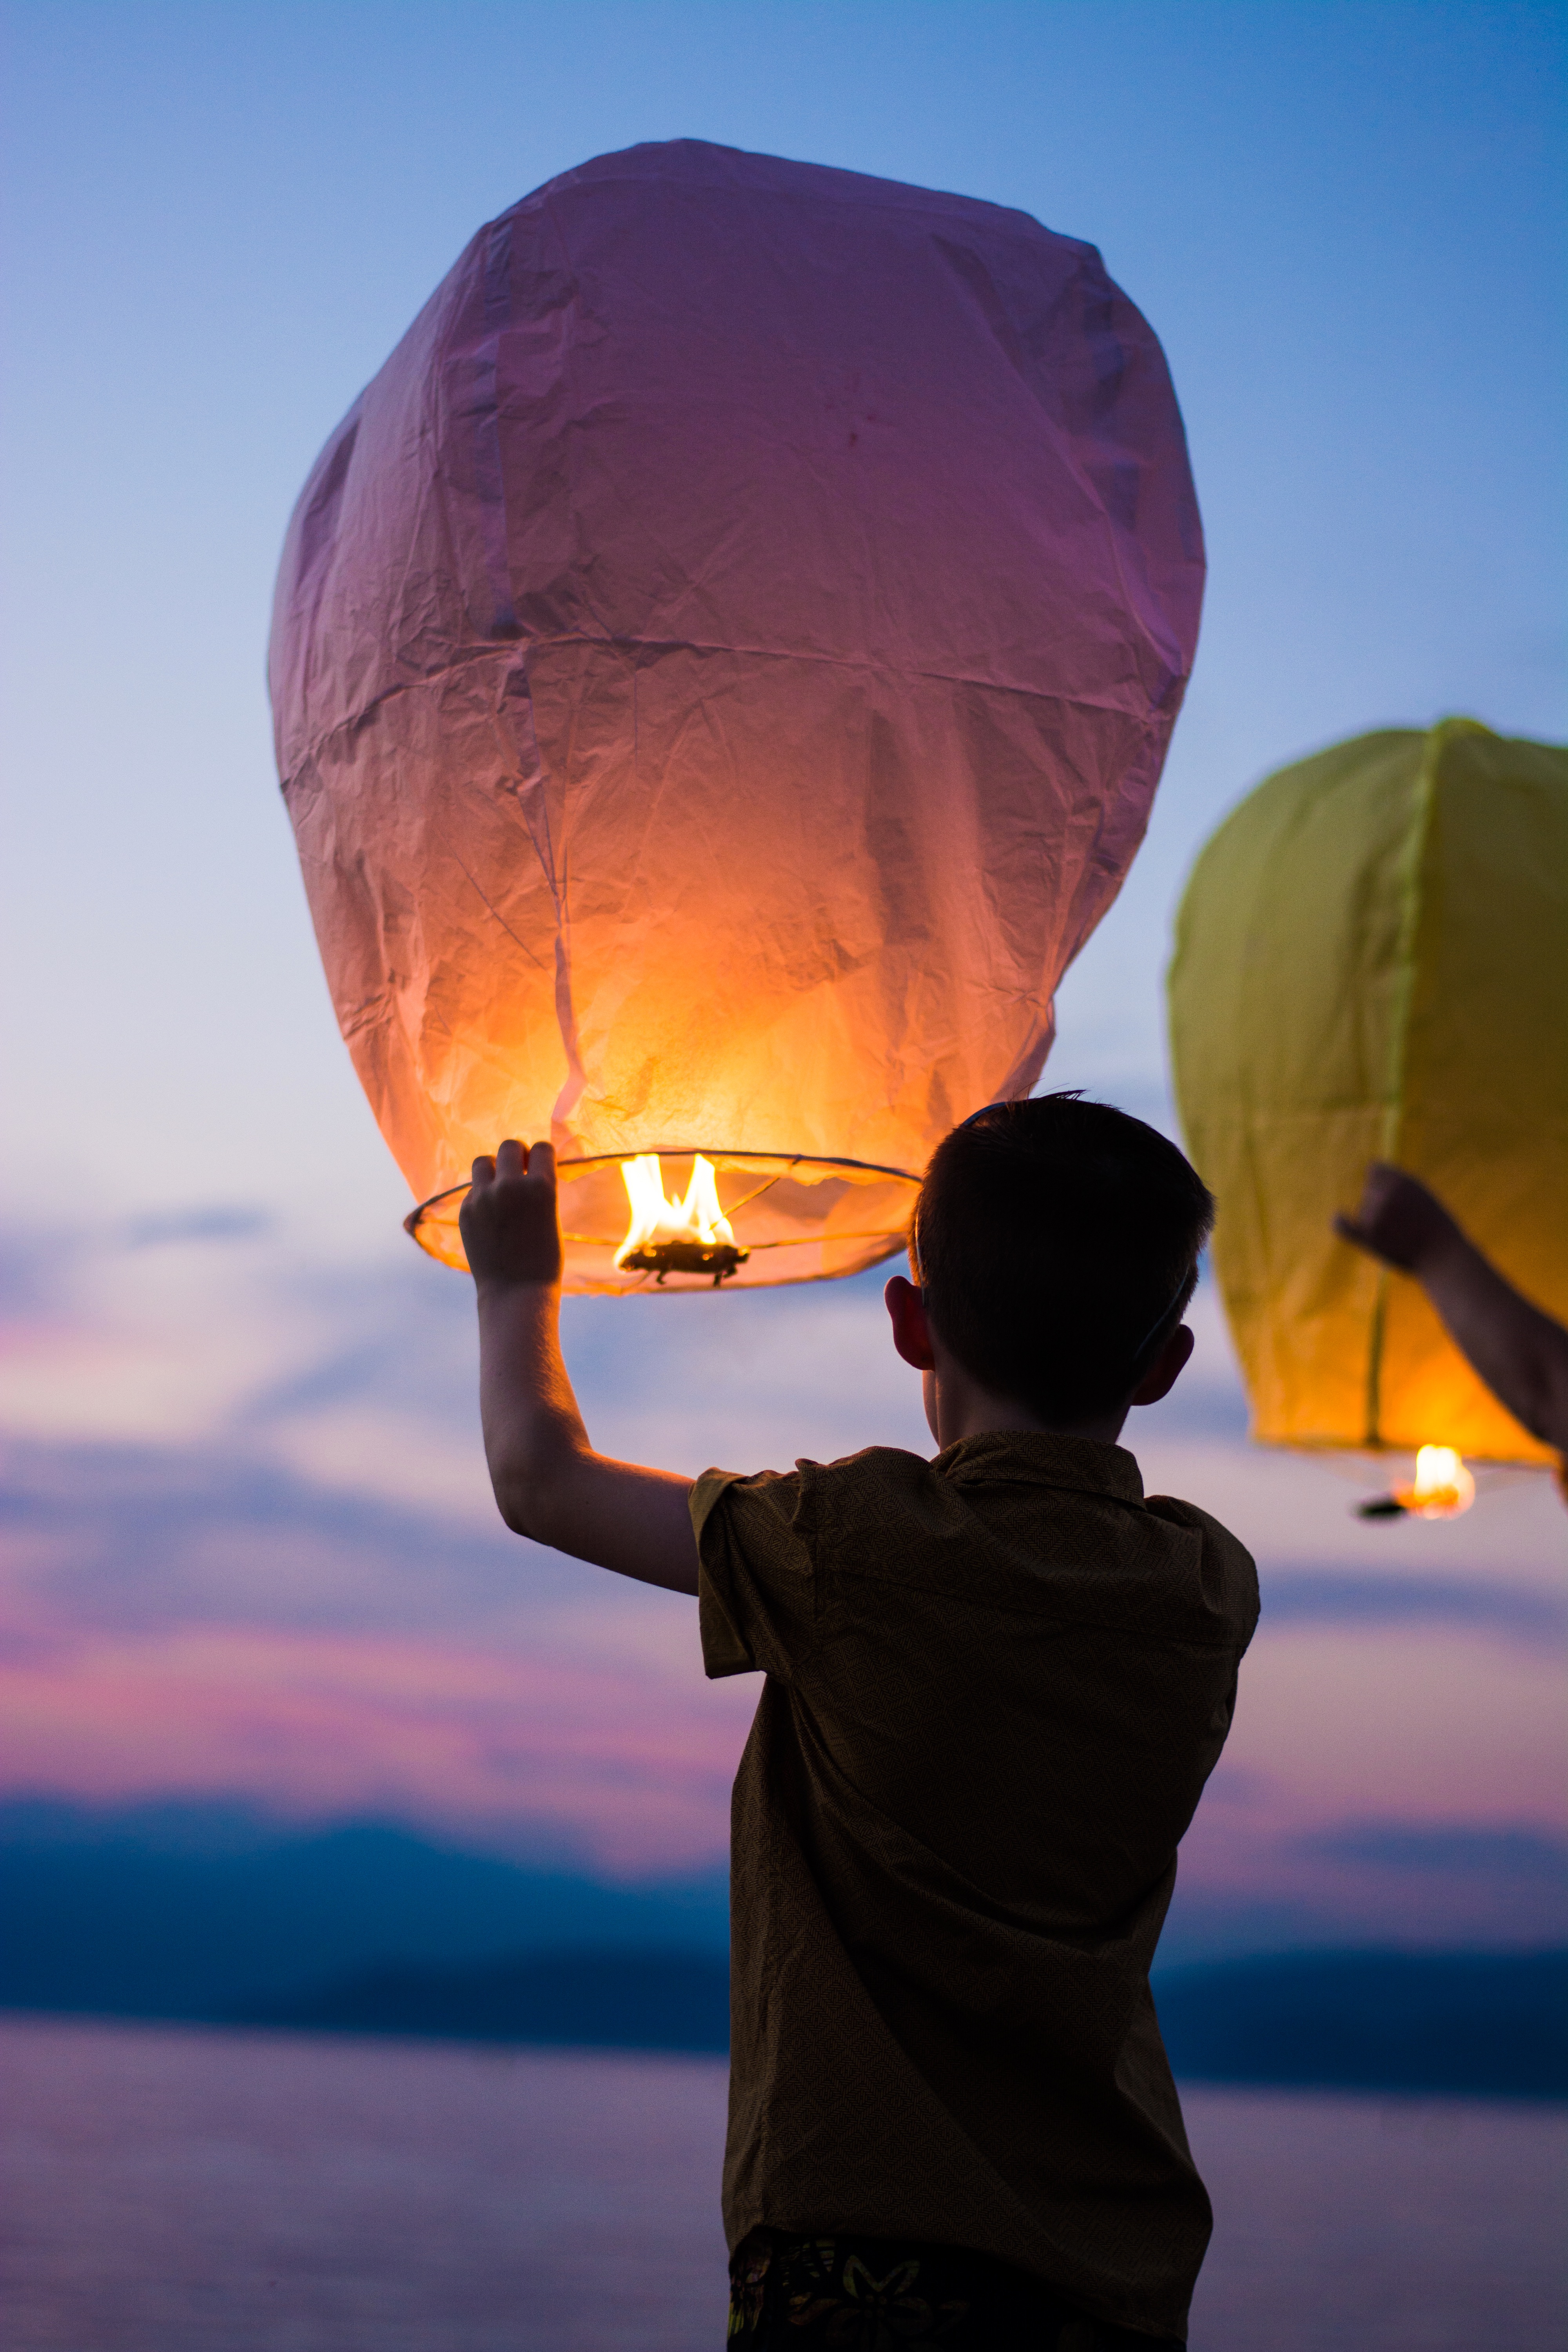
light, sky, sunrise, sunset, sunlight, morning, boy, balloon, hot air balloon, aircraft, evening, lantern, reflection, vehicle, color, child, blue, lighting, toy, festival, hot air ballooning, atmosphere of earth